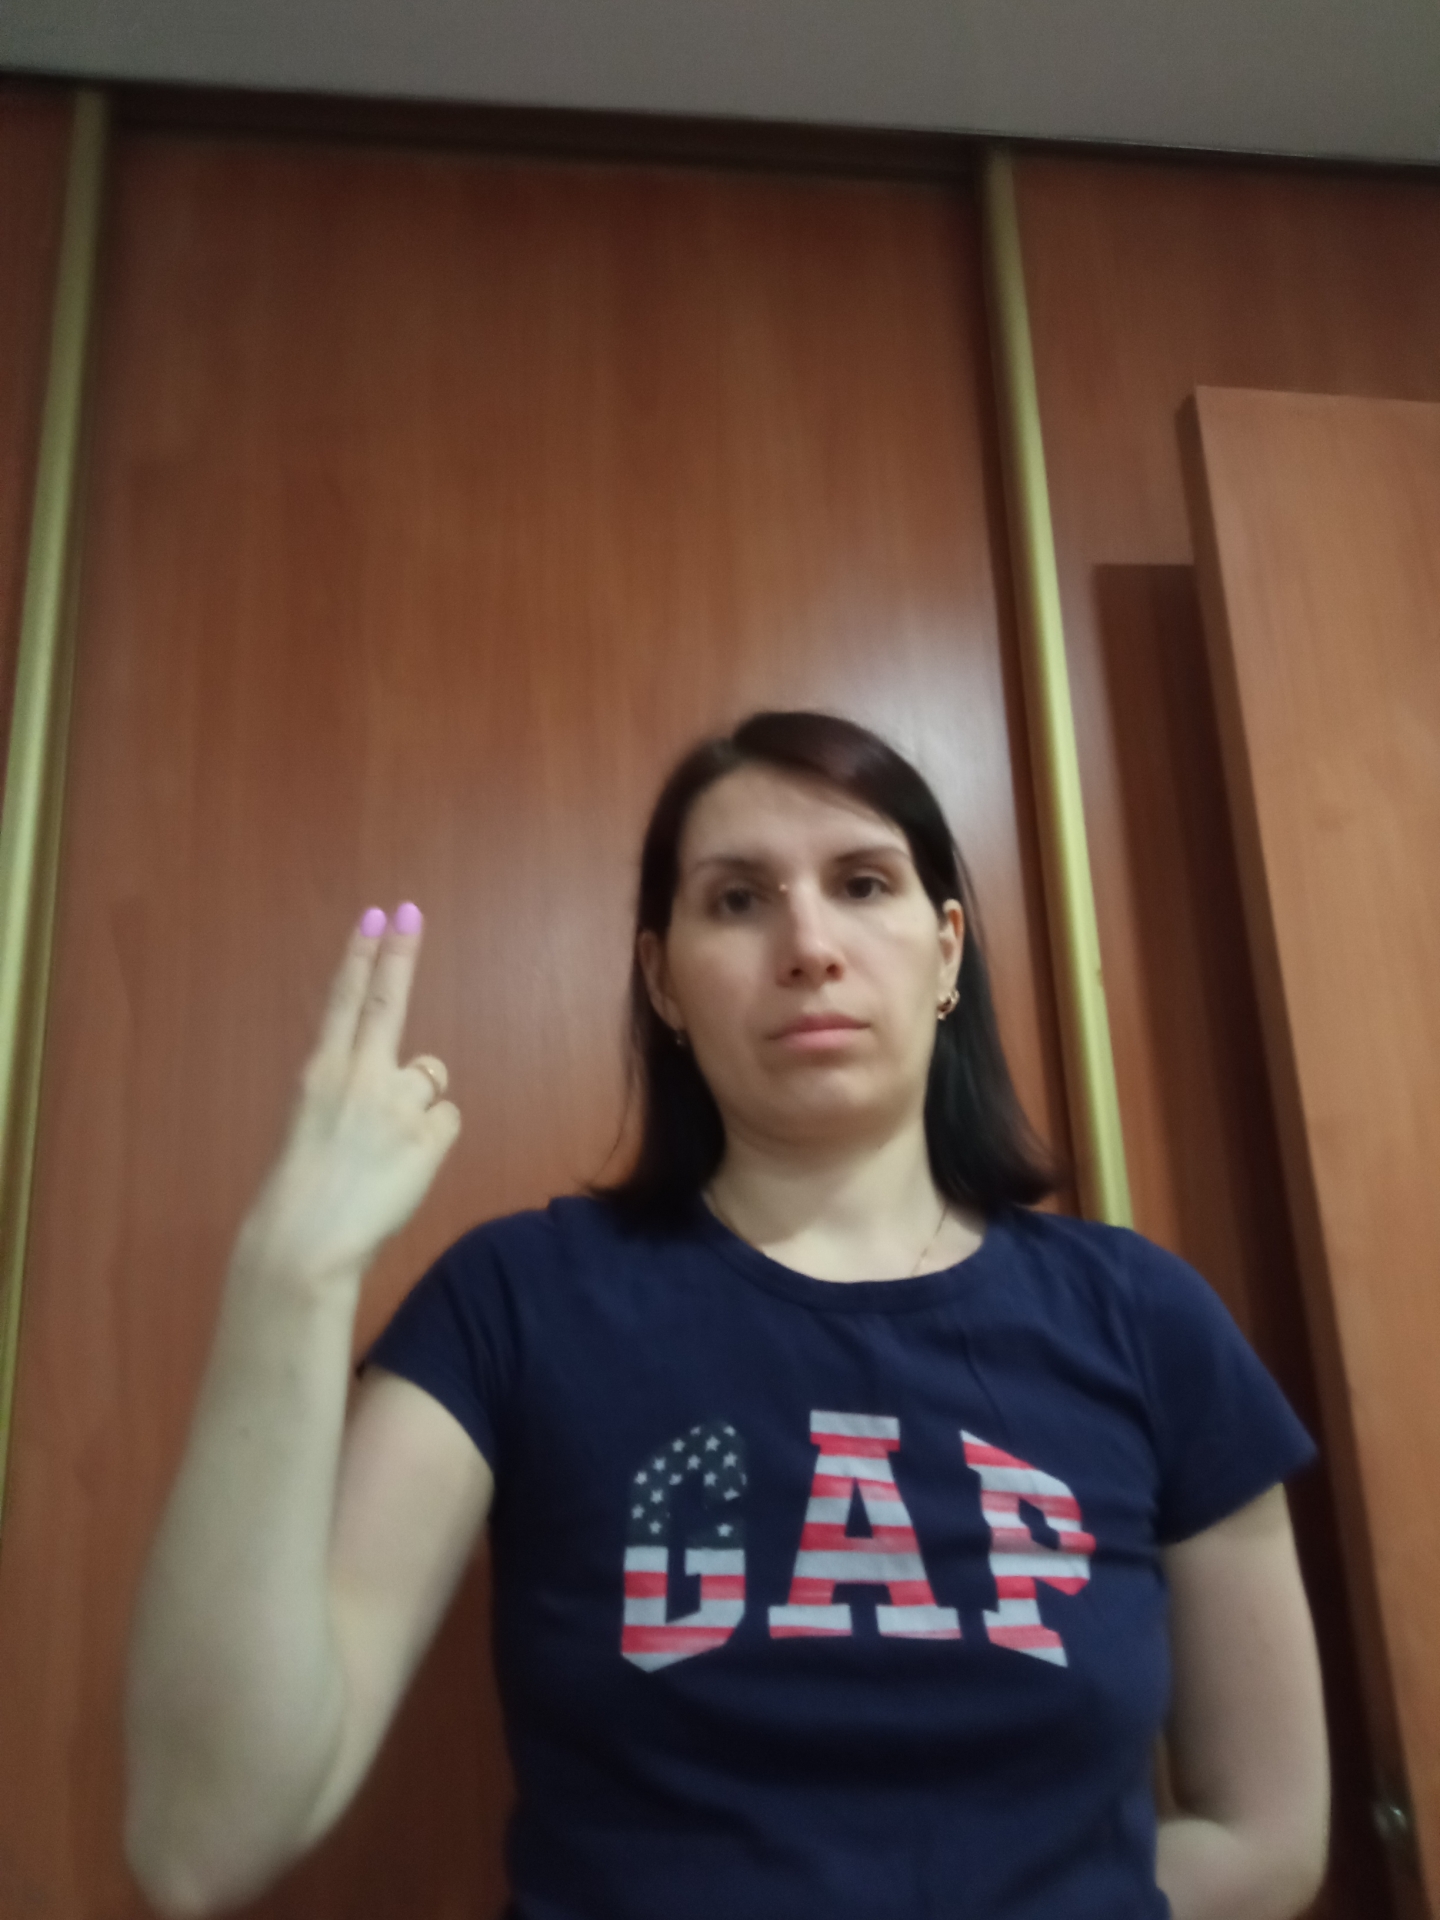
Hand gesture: two_up_inverted